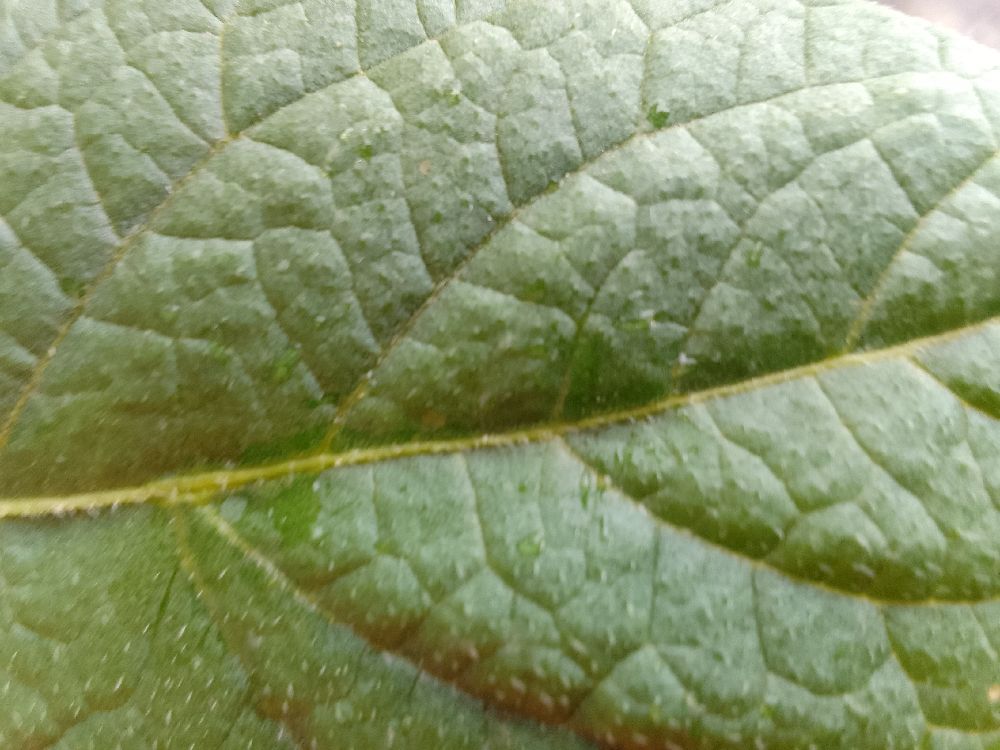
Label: Healthy